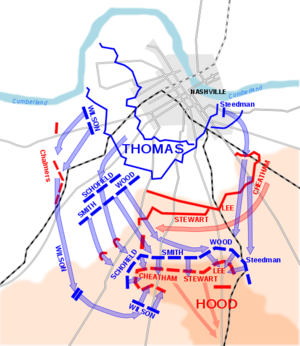
Slaget ved Nashville / Slaget
Slaget ved Nashville      Konføderationen      Unionen
Slaget ved Nashville 15.-16. december 1864
Slaget ved Nashville var et todages slag i Franklin-Nashville kampagnen, som udgjorde afslutningen på kampe i stor skala i det vestlige operationsområde under den amerikanske borgerkrig. Det blev udkæmpet ved Nashville, Tennessee, den 15. og 16. december 1864 og var en af de største sejre, som unionshærene vandt i krigen. Army of Tennessee, den næststørste konfødererede armé blev så godt om ødelagt og kom aldrig til at kæmpe igen.